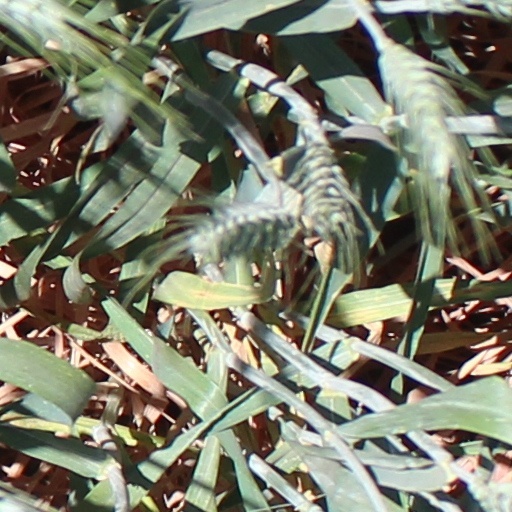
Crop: wheat